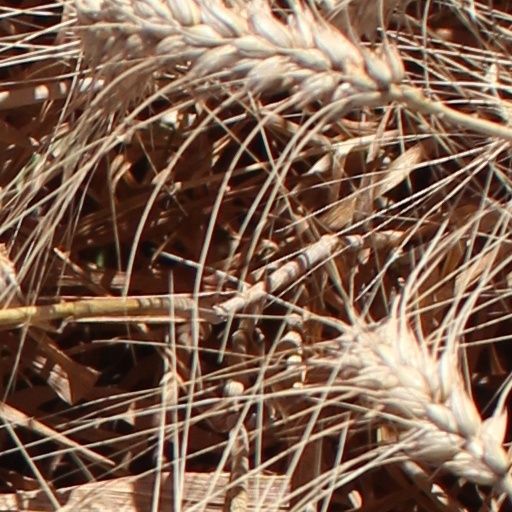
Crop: wheat